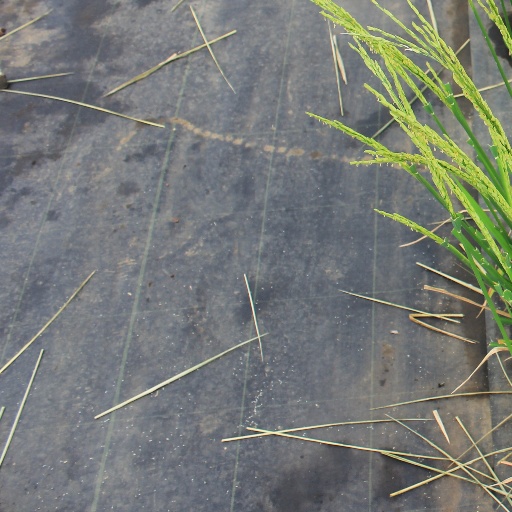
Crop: rice